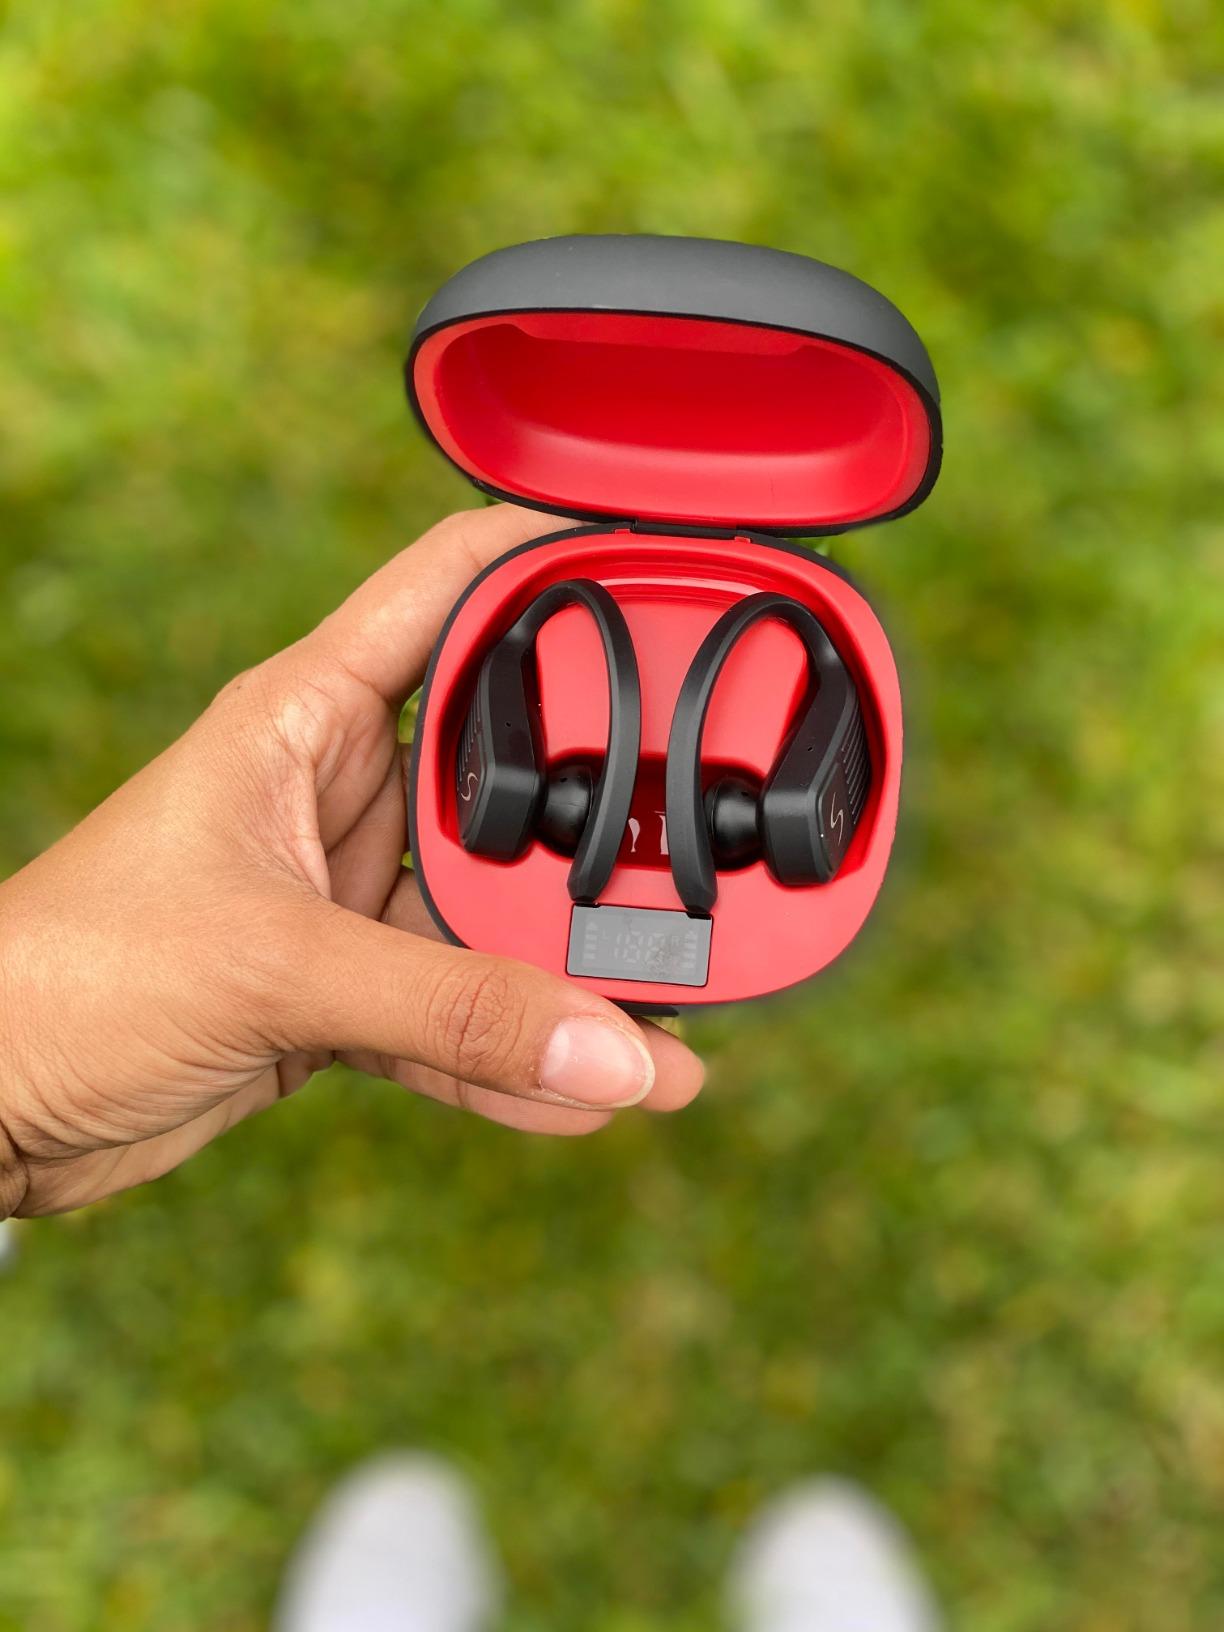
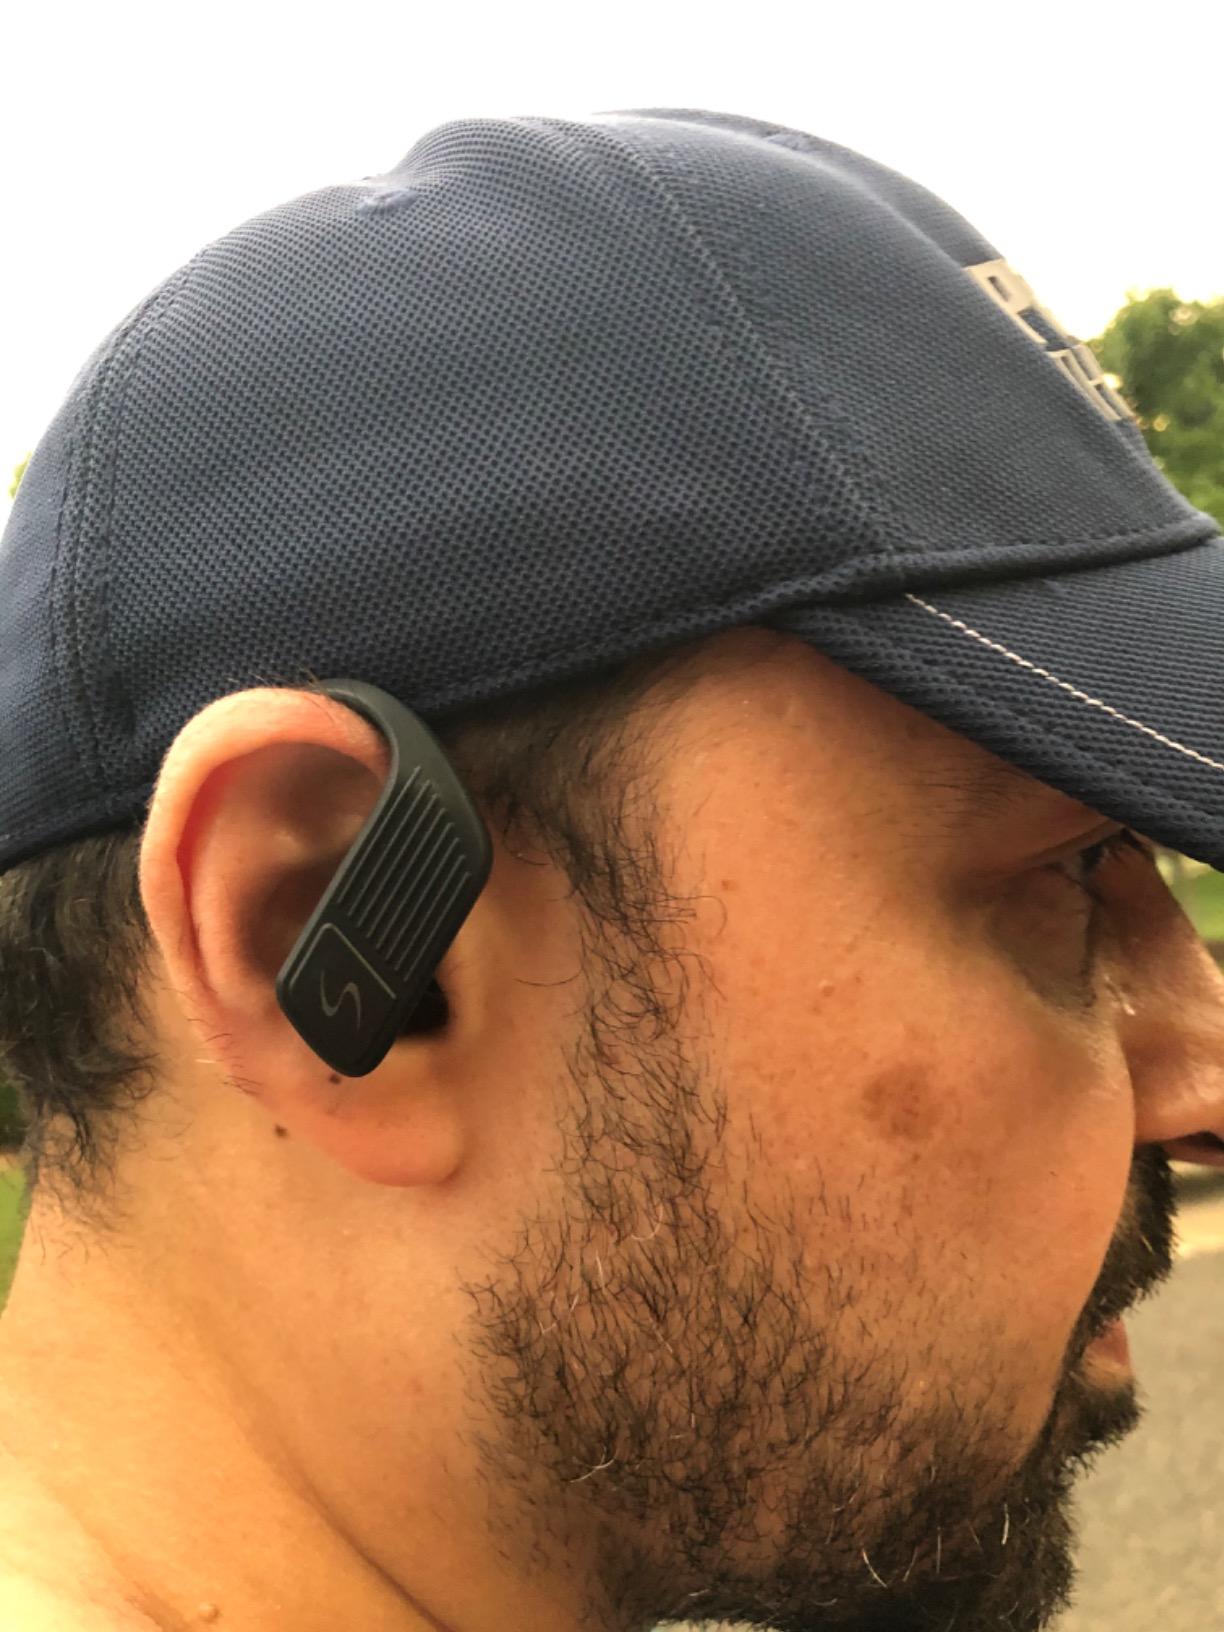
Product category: earbuds
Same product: yes